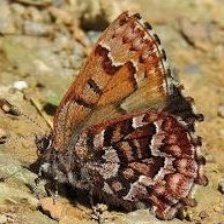
Species: EASTERN PINE ELFIN